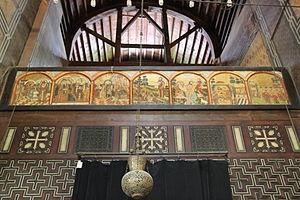
Yuhanna al-Armani al-Qudsi, Vie de saint Jean-Baptiste, Le Caire, église de la Vierge-Marie al-Mo'allaqah, 1777.
Yuhanna al-Armani, connu également sous le nom de Yuhanna al-Armani al-Qudsi ou Karabid al-Armani al-Qudsi, est un peintre d'icônes d'origine arménienne actif en Égypte ottomane.